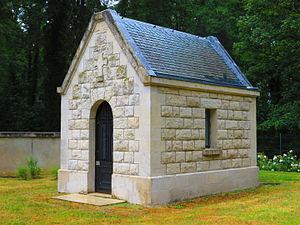
Cumières-le-Mort-Homme Chapelle Saint-Remi
La liste des mémoriaux et cimetières militaires du département de la Meuse répertorie les cimetières militaires, les mémoriaux ainsi que les stèles, plaques commémoratives et autres monuments qui honorent la mémoire des morts aux combats, des victimes de bombardements ou d’exactions de l'ennemi ainsi que celle de personnels de santé, de chefs militaires ou politiques pendant :
Cumières-le-Mort-Homme est une commune française située dans le département de la Meuse, en région Grand Est.